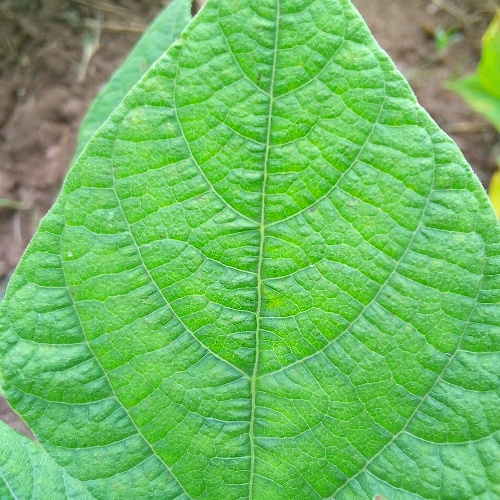
Leaf condition: healthy